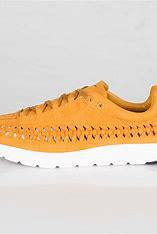
Brand: Nike
Model: Mayfly Woven